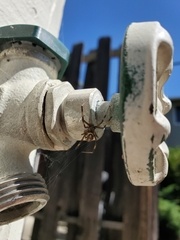
Species: Lactrodectus_hesperus